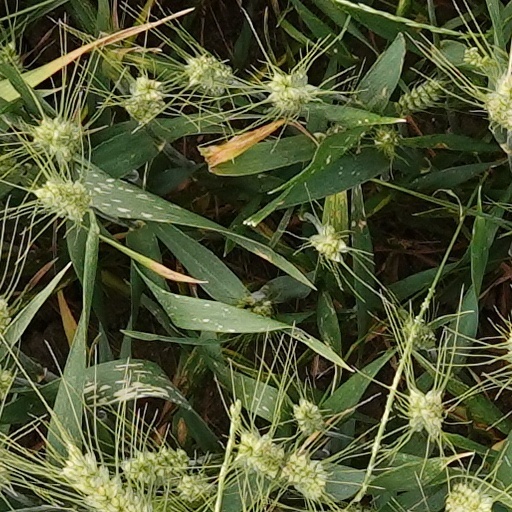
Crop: wheat